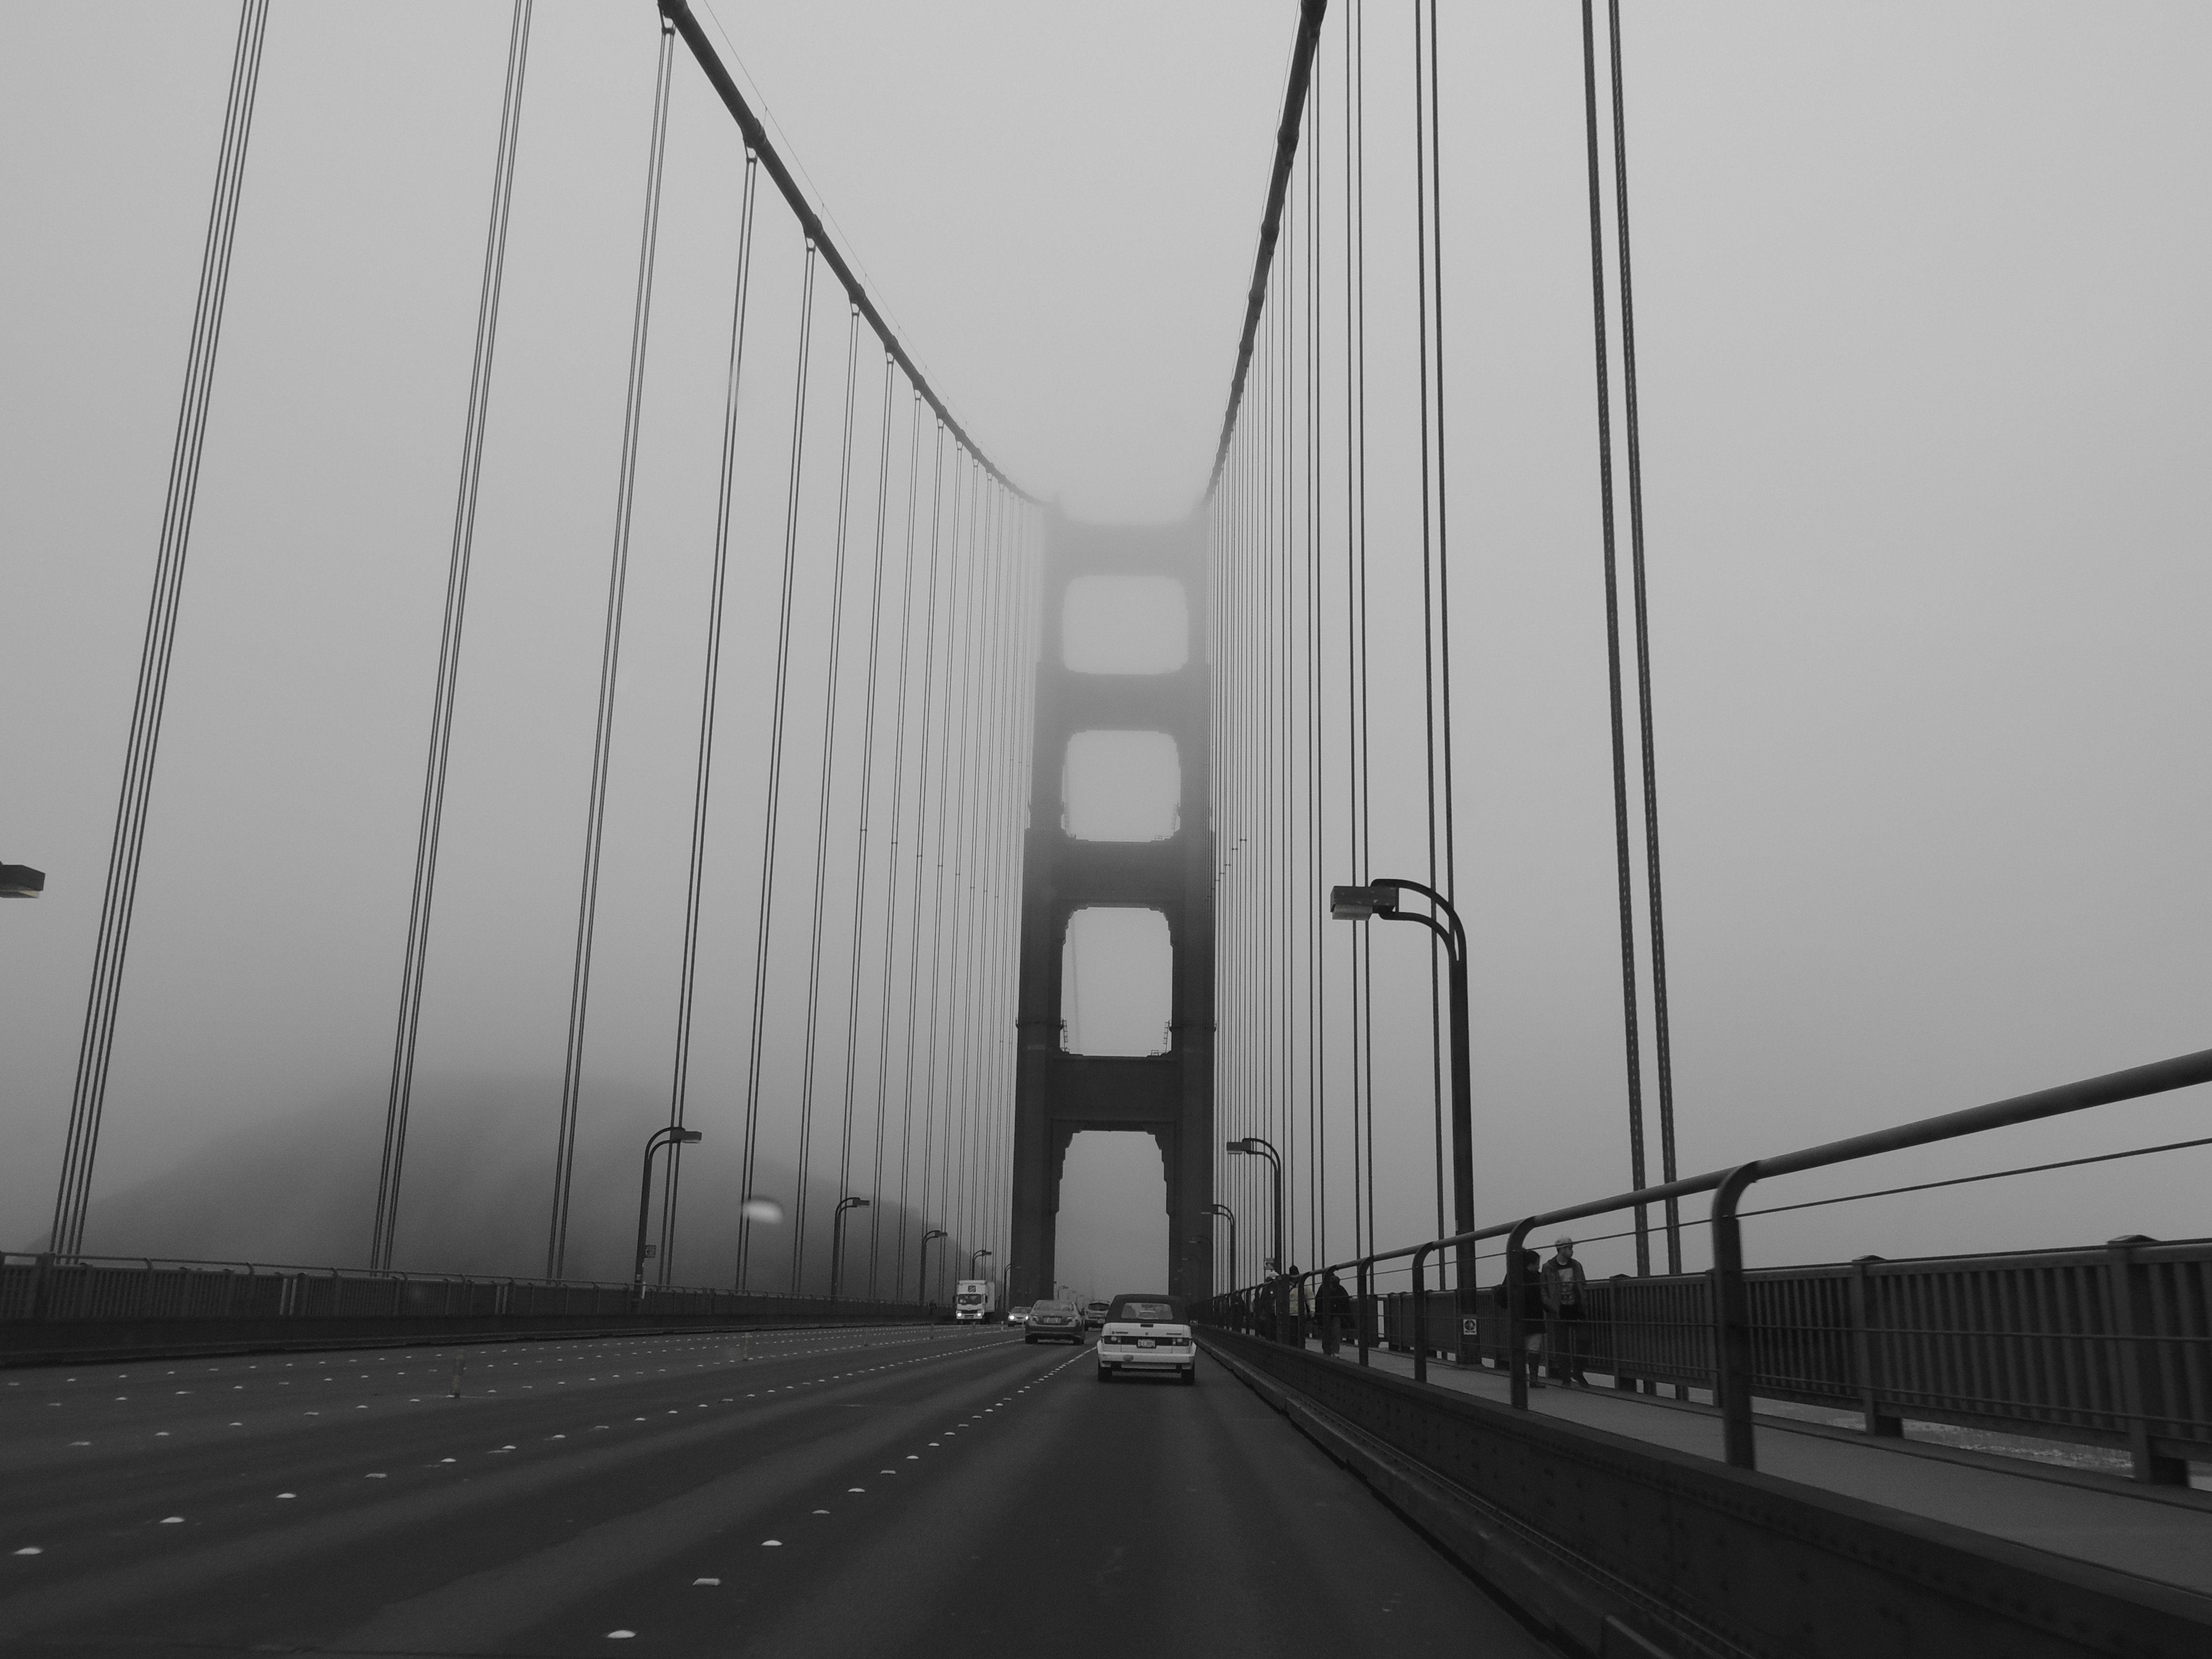
black and white, fog, road, bridge, car, highway, golden gate bridge, line, weather, monochrome, lane, infrastructure, cable stayed bridge, monochrome photography, atmospheric phenomenon, nonbuilding structure